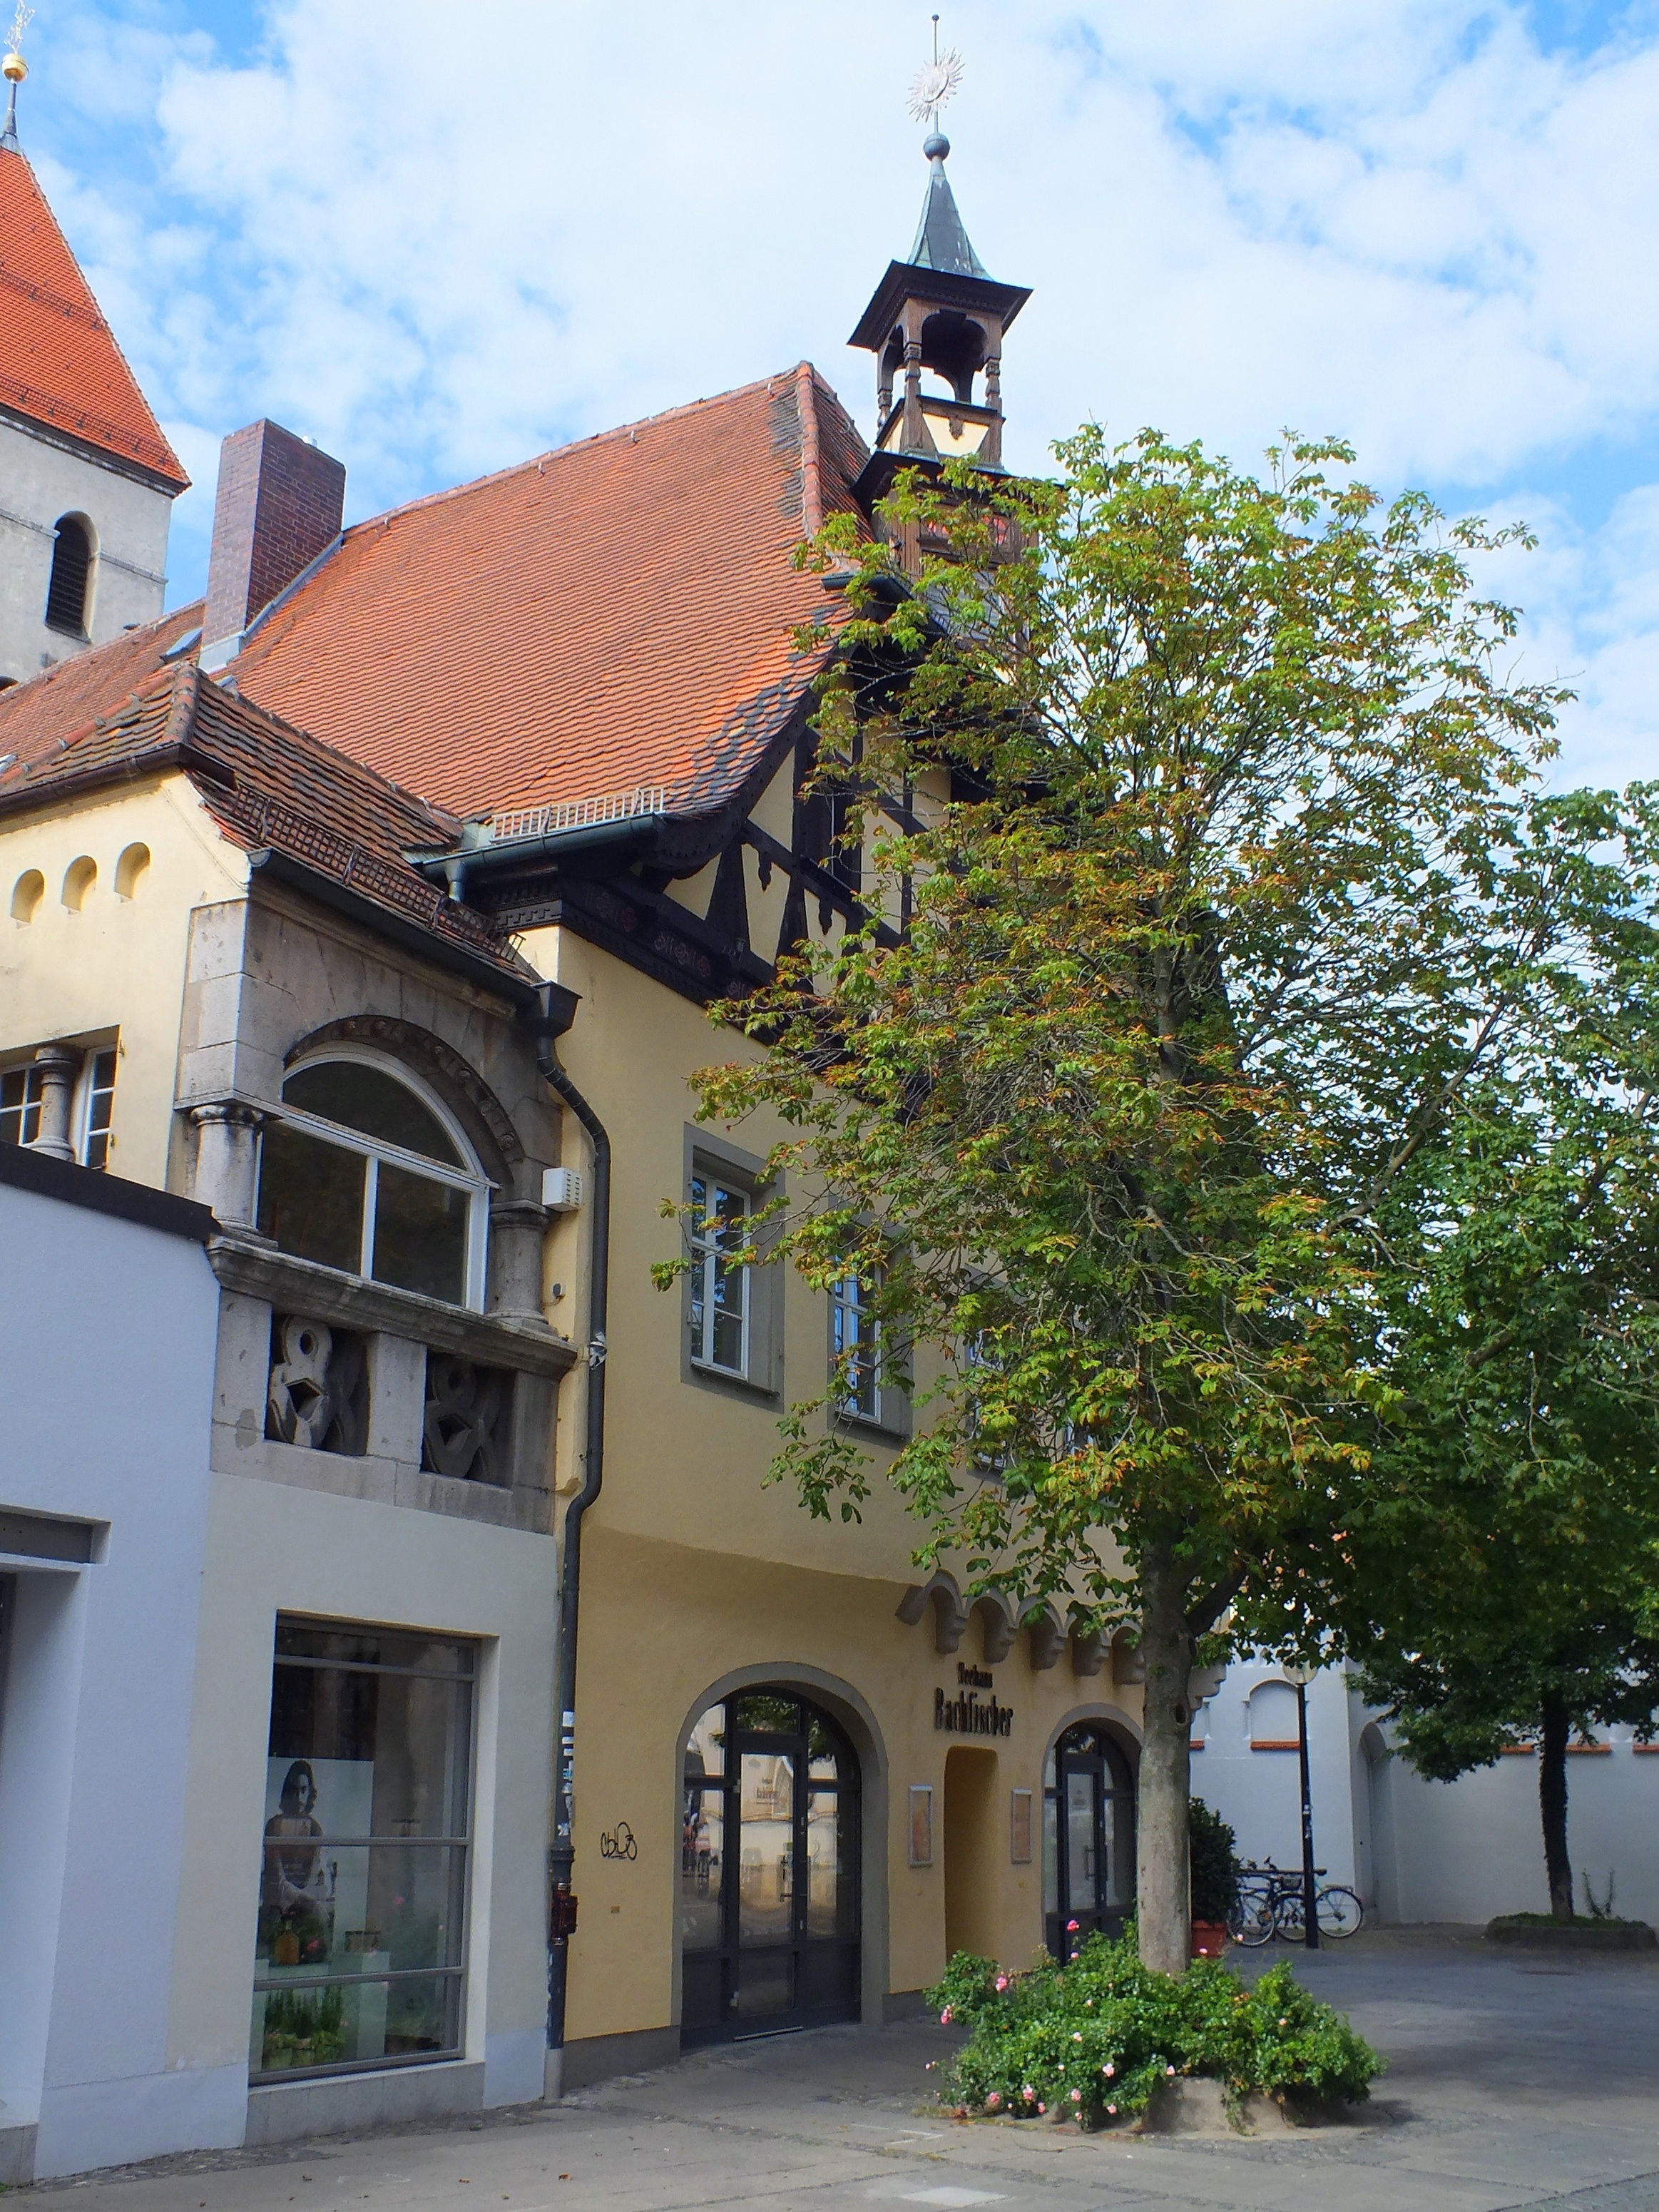
architecture, house, town, building, city, home, downtown, village, tower, romantic, facade, property, germany, bavaria, estate, regensburg, neighbourhood, residential area, eastern bavaria